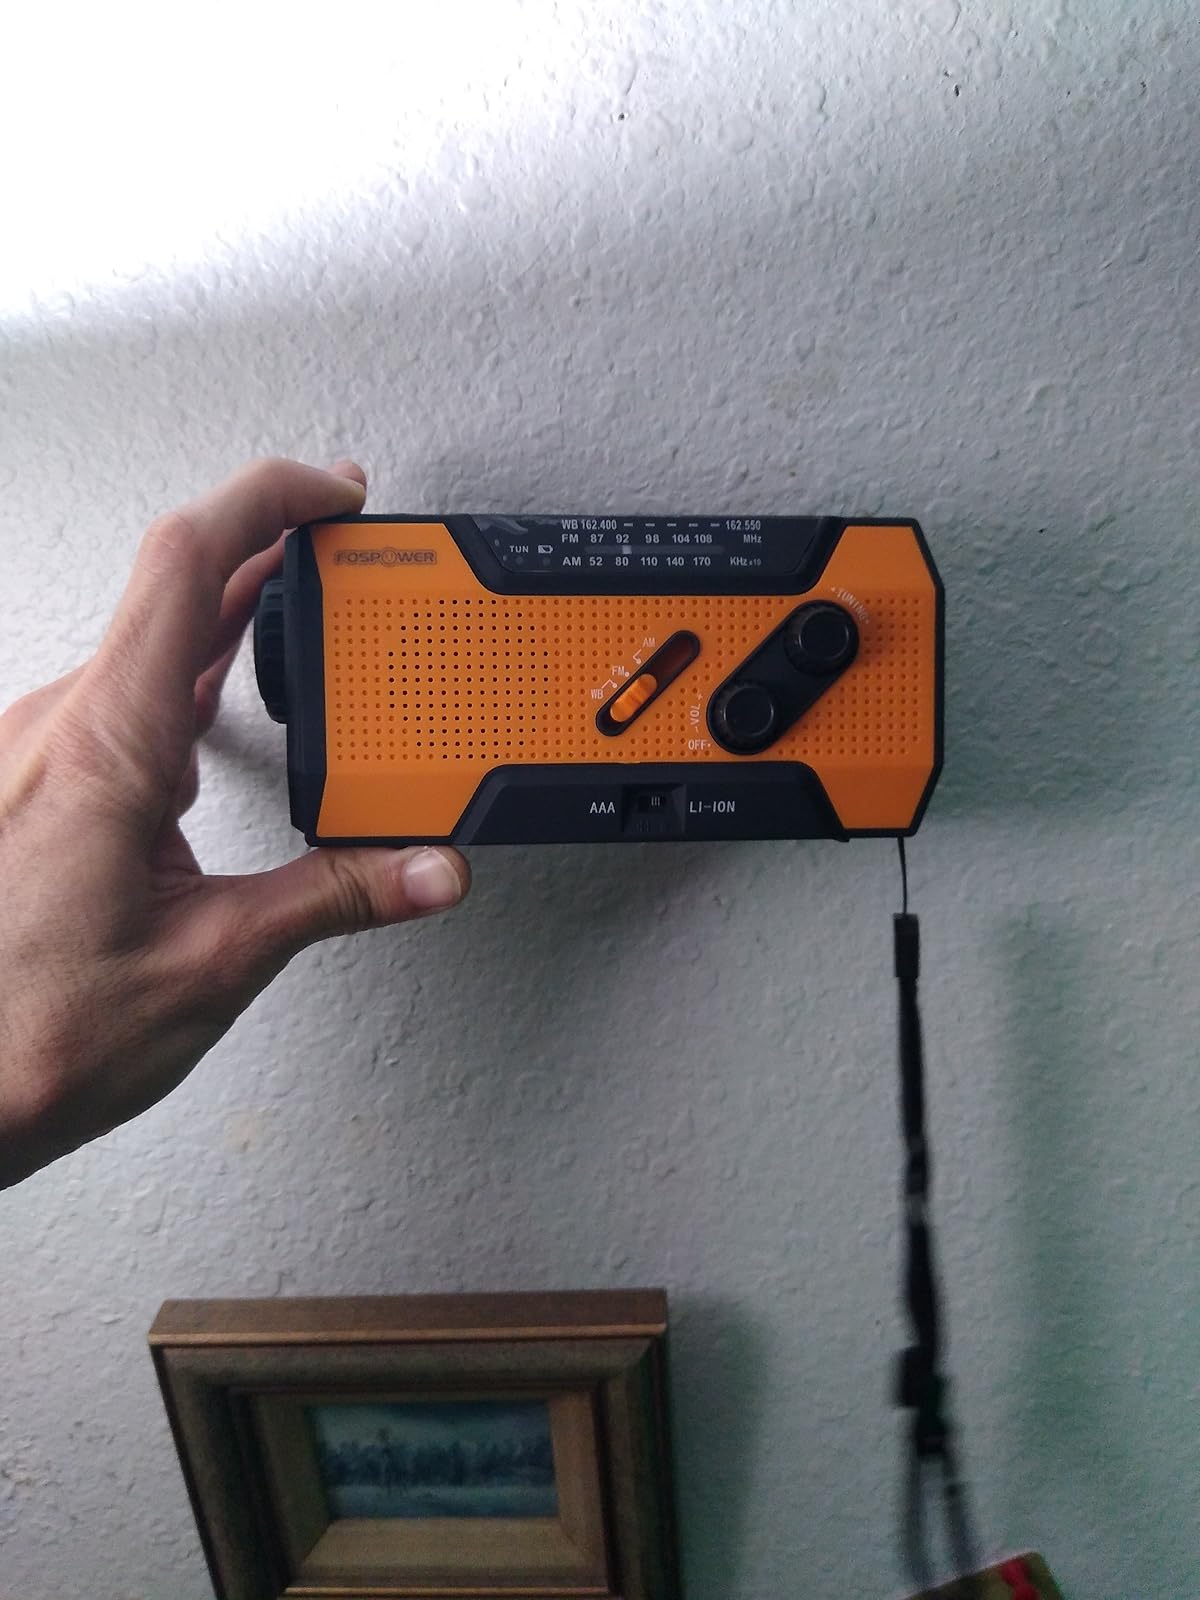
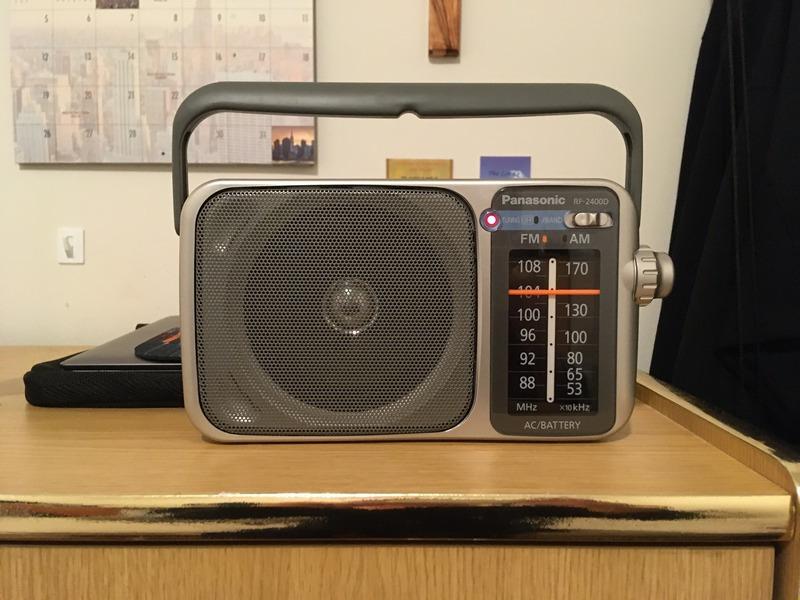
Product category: radio
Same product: no